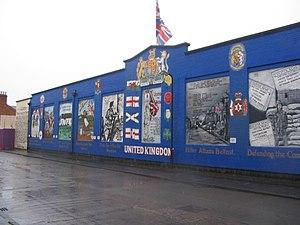
Les peintures murales d’Irlande du Nord sont un mode d'expression des différentes communautés de la province nord-irlandaise, aussi bien protestante que catholique. Elles abordent des thèmes en lien avec l'histoire et la vie politique, peuvent faire référence à des événements emblématiques des communautés. Elles font partie intégrante de la culture nord-irlandaise.